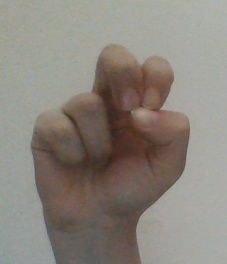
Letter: gaaf